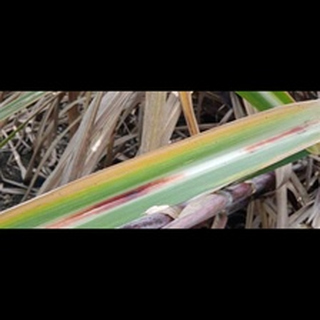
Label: sugarcane_red_rot